Blanca Lewin

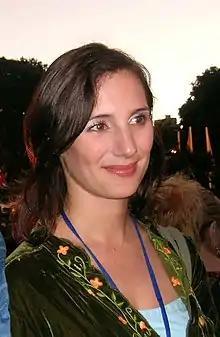
Lewin in 2006

Blanca Esperanza Lewin Gajardo (born 7 August 1974) is a Chilean actress. She studied at Pontificia Universidad Católica de Chile. She is best known for her role as Lola Padilla in the soap opera "Lola" by Canal 13. She has won awards including the Altazor for Best Actress three times and Festival de Cine Internacional de Palm Springs.